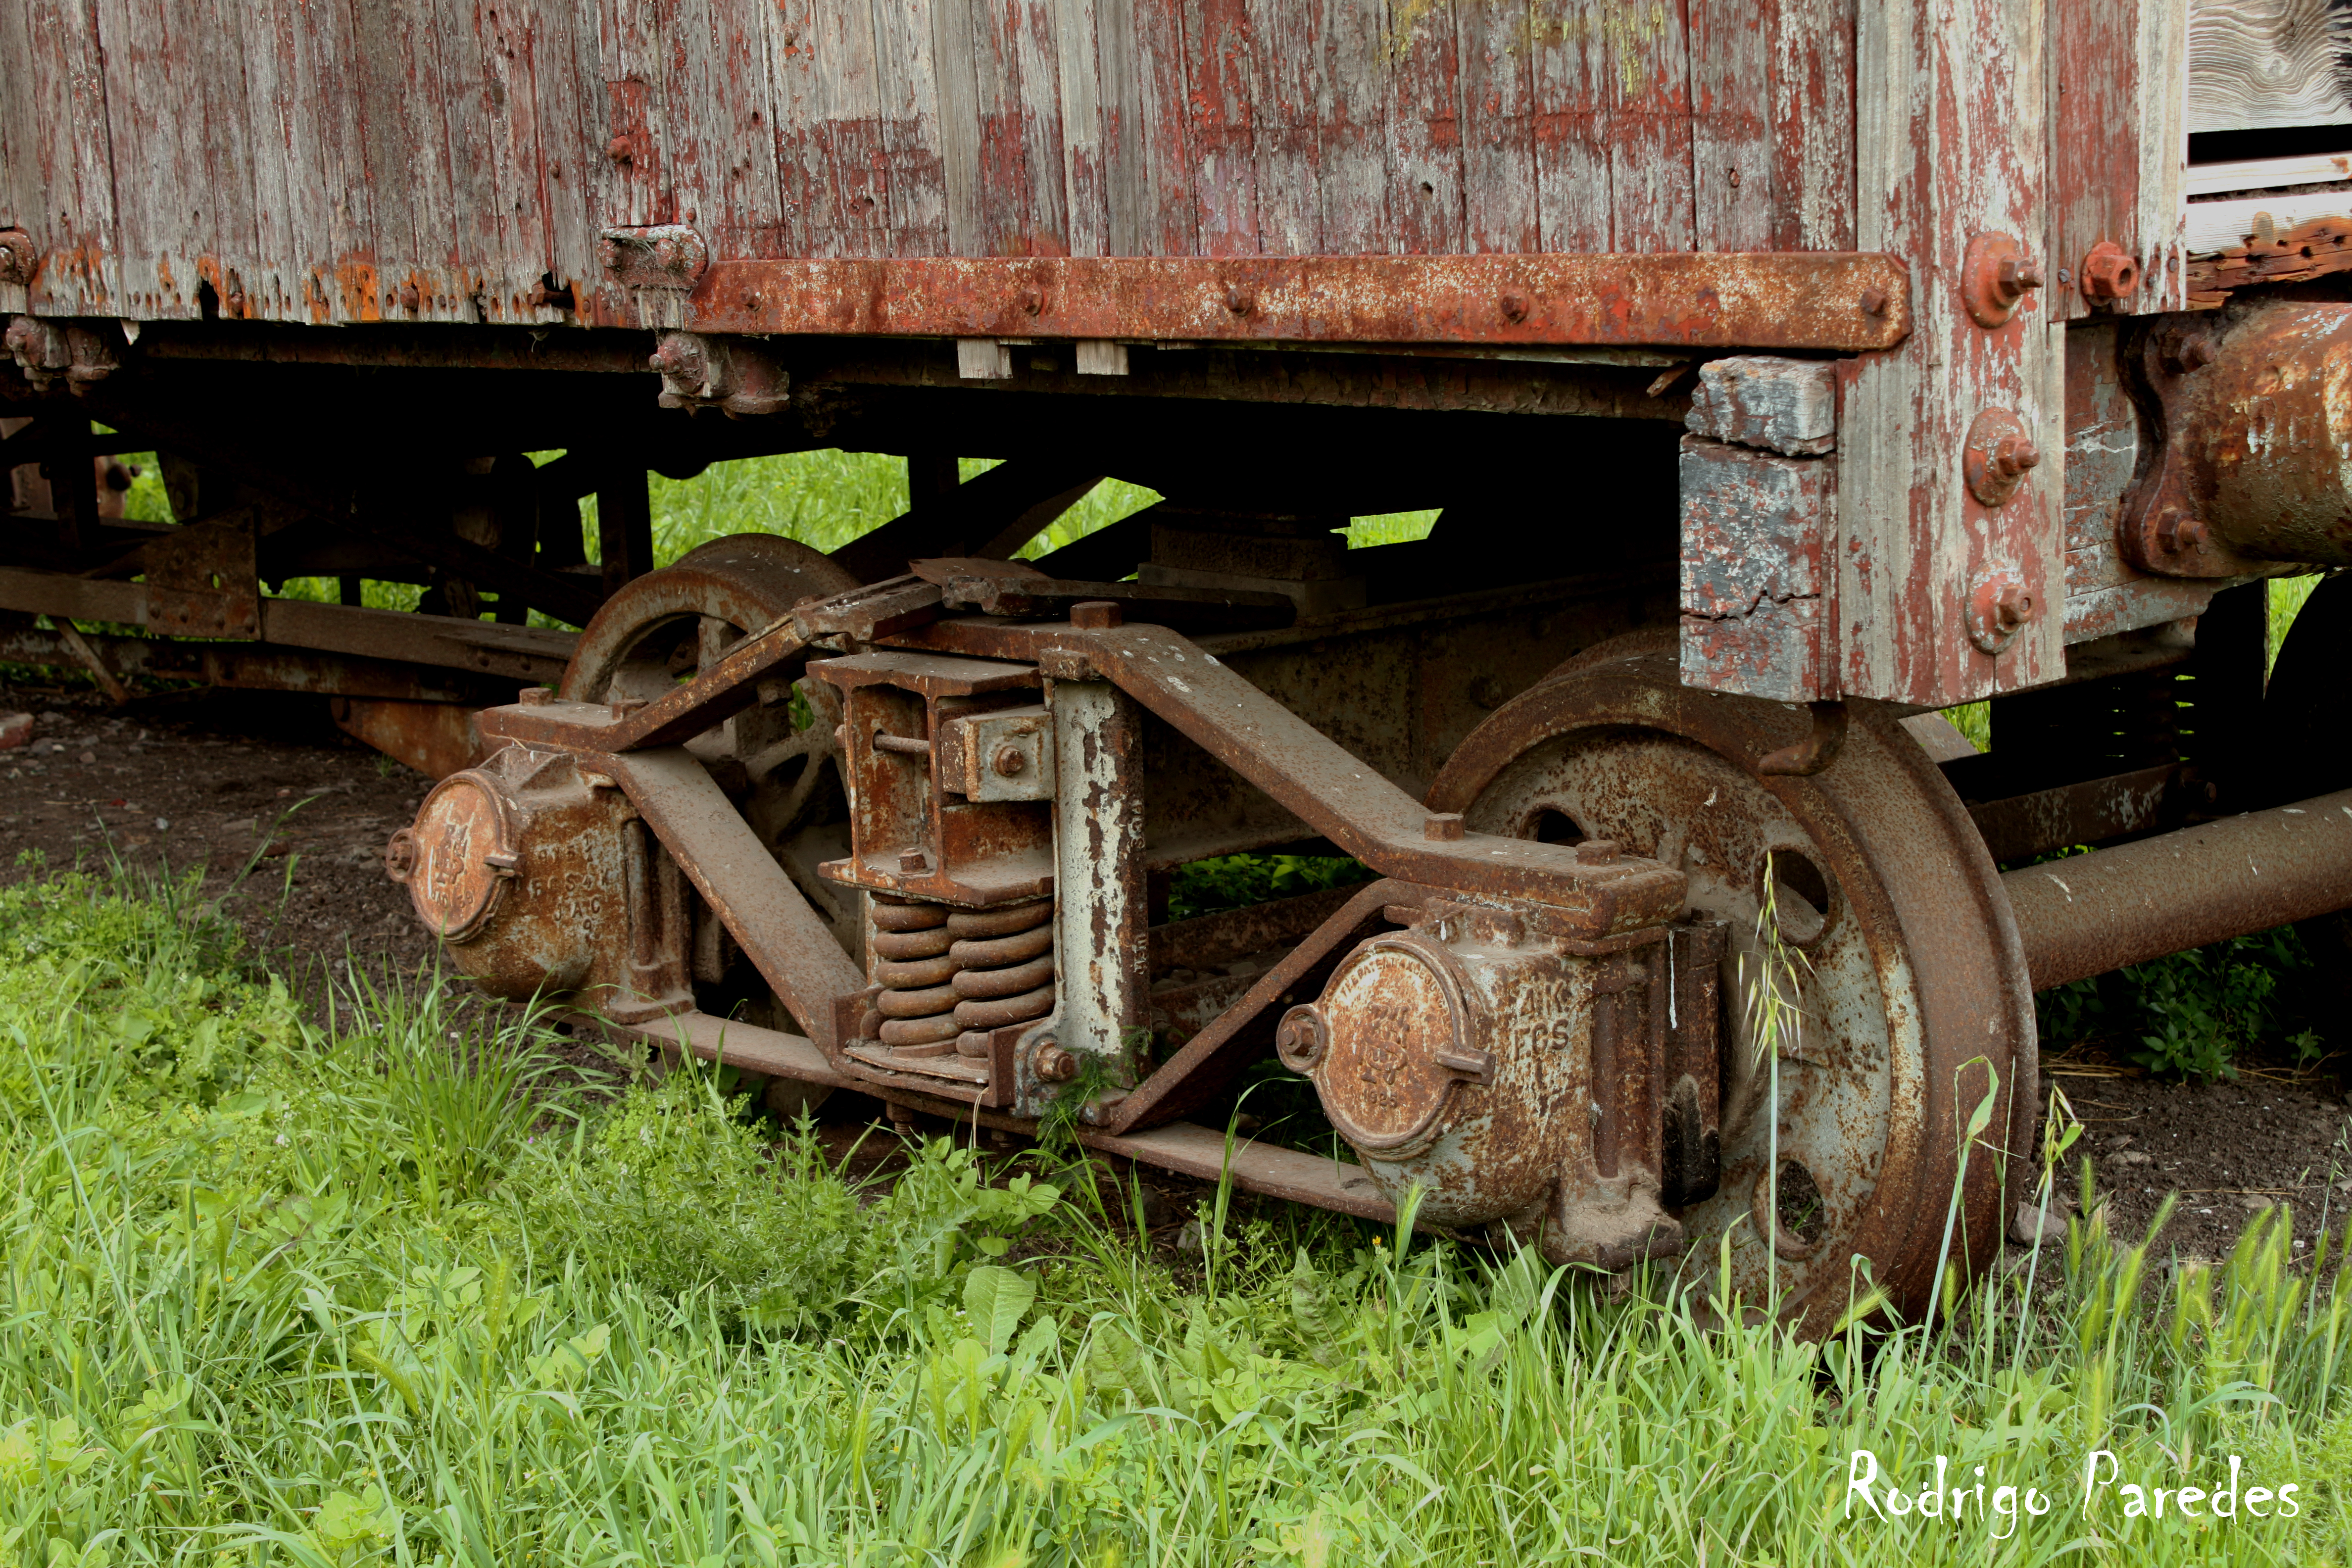
wood, track, tractor, train, transport, vehicle, soil, bulldozer, locomotive, argentina, abandono, tren, buenosaires, ar, abandonado, goodstrain, vagon, chascom s, agricultural machinery, construction equipment, land vehicle, rolling stock, railroad car